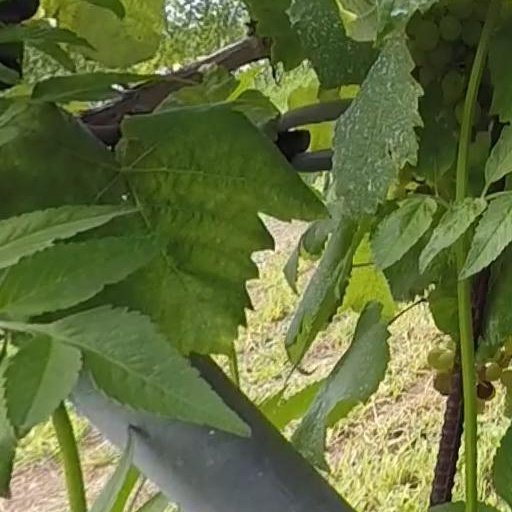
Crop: grape